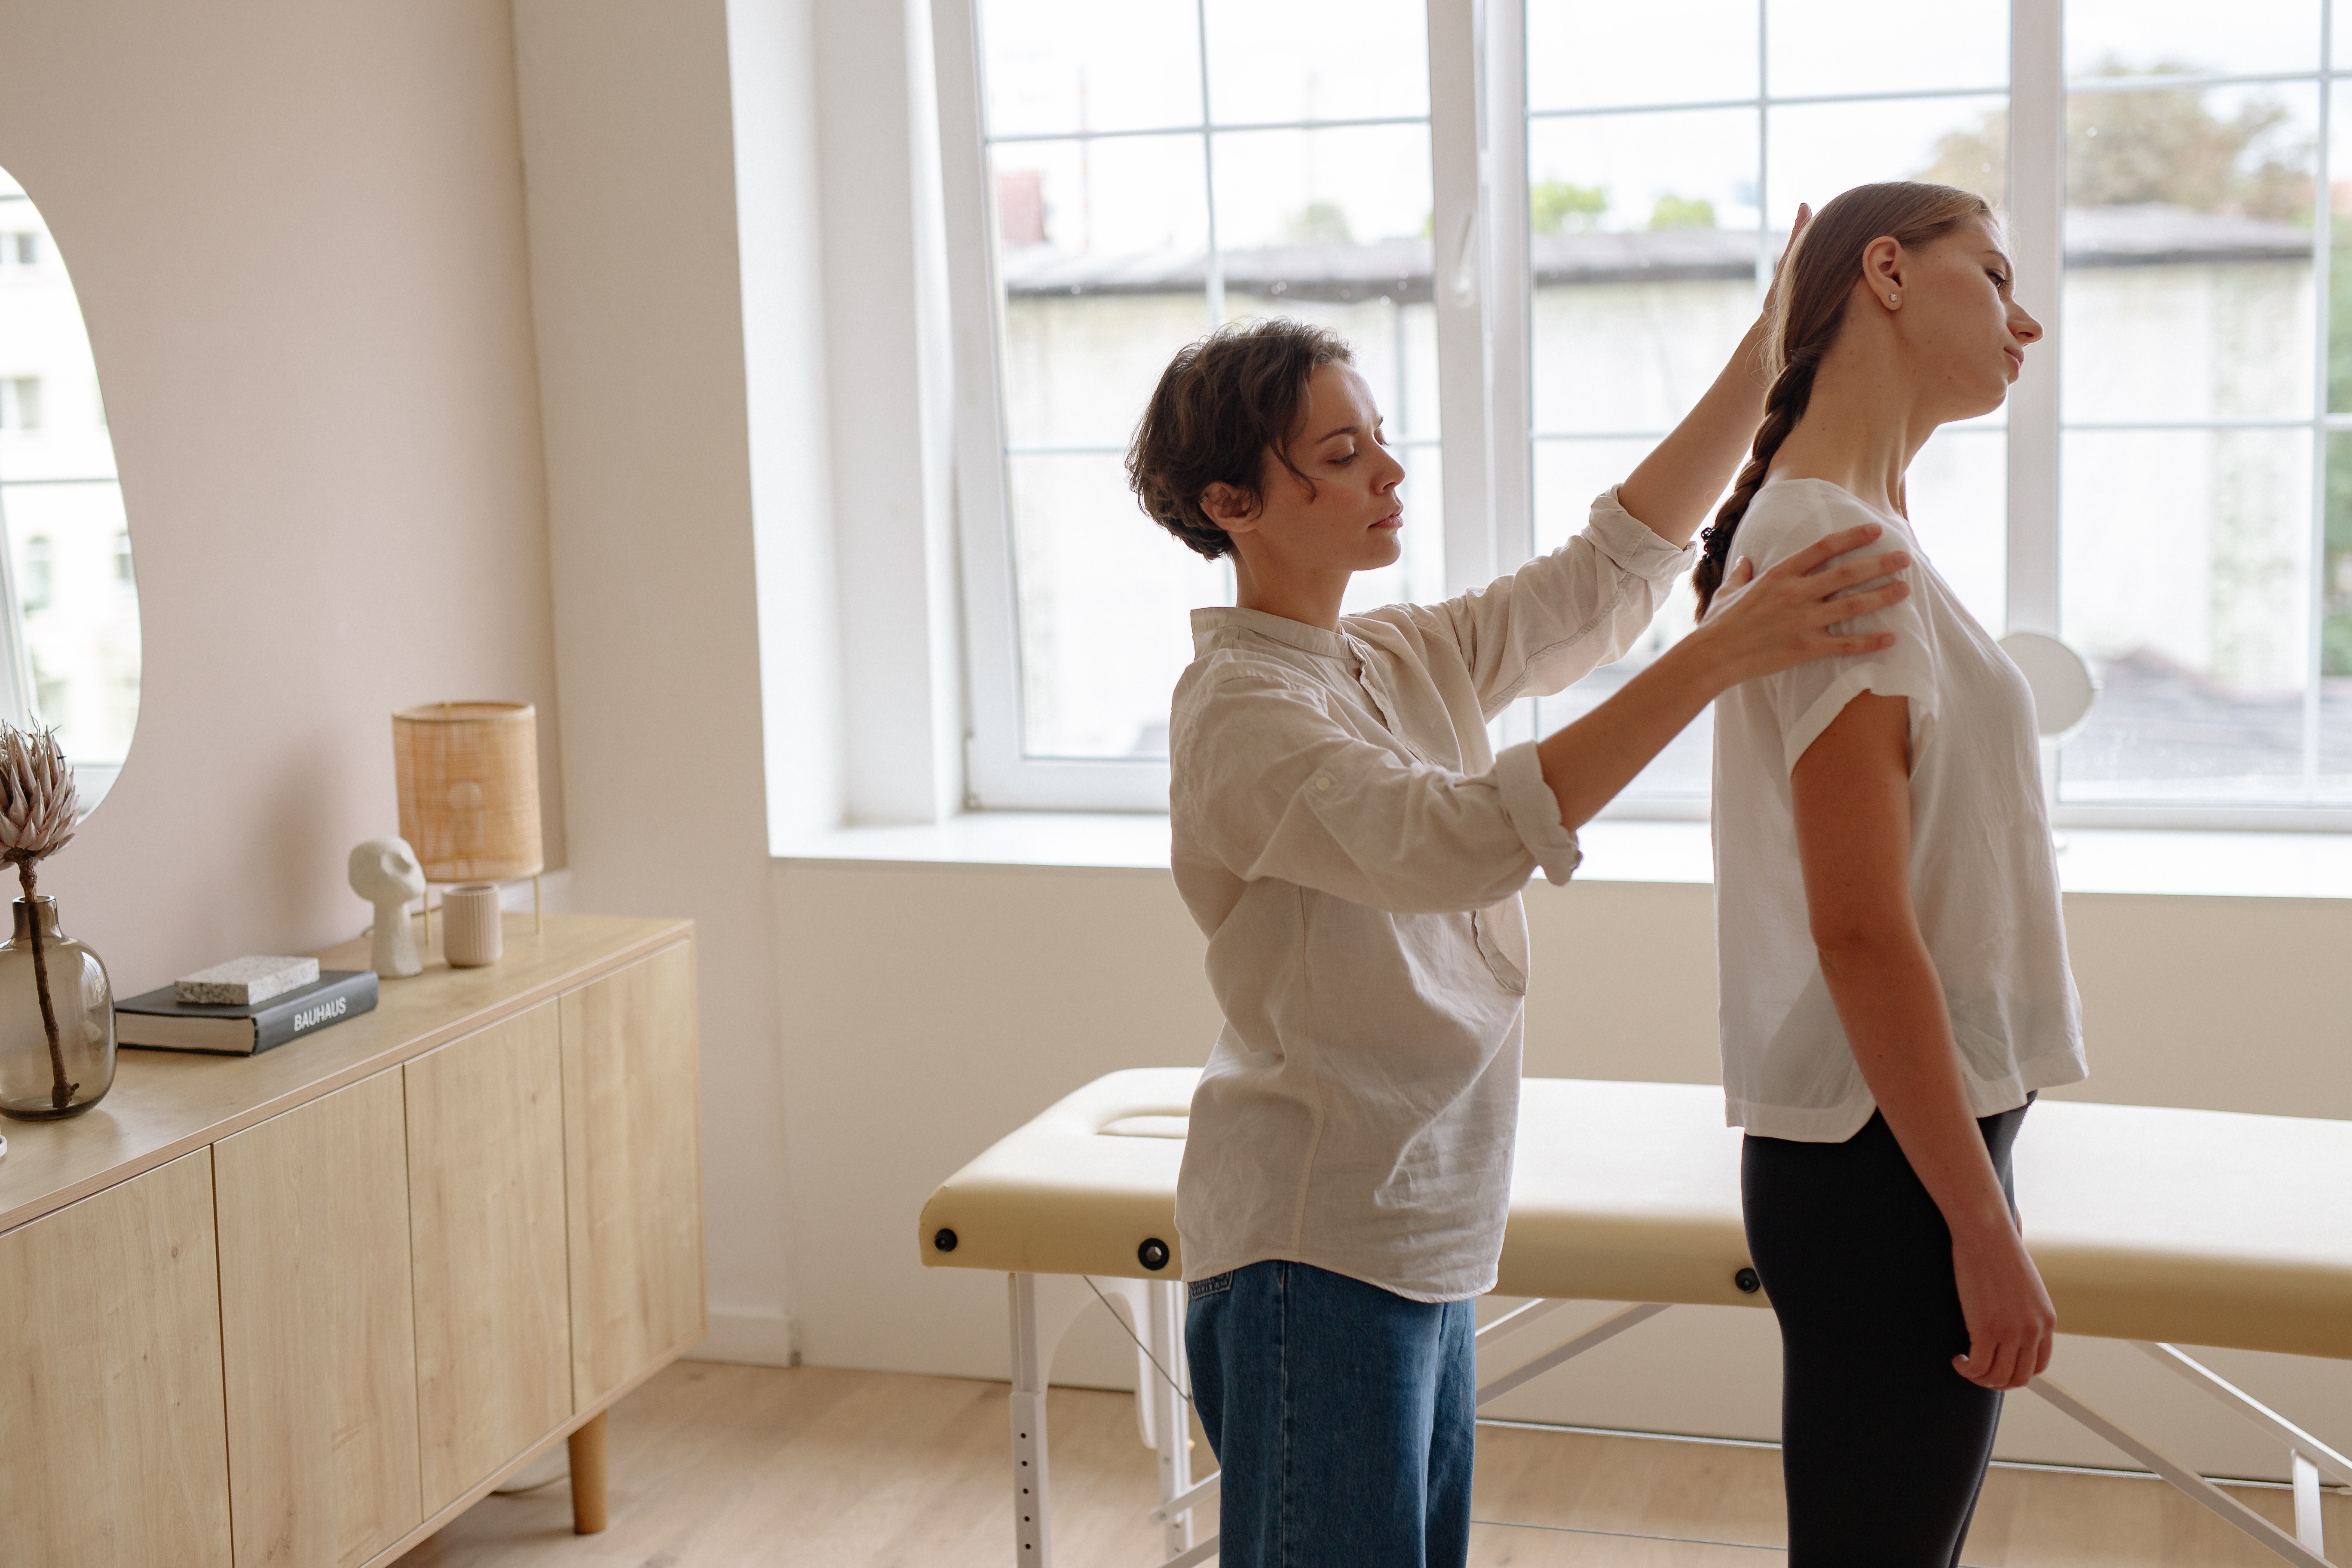
leggings, barefooted, furniture, elbow, comfort, therapy, balance, chair, cleanliness, exercise, clinic